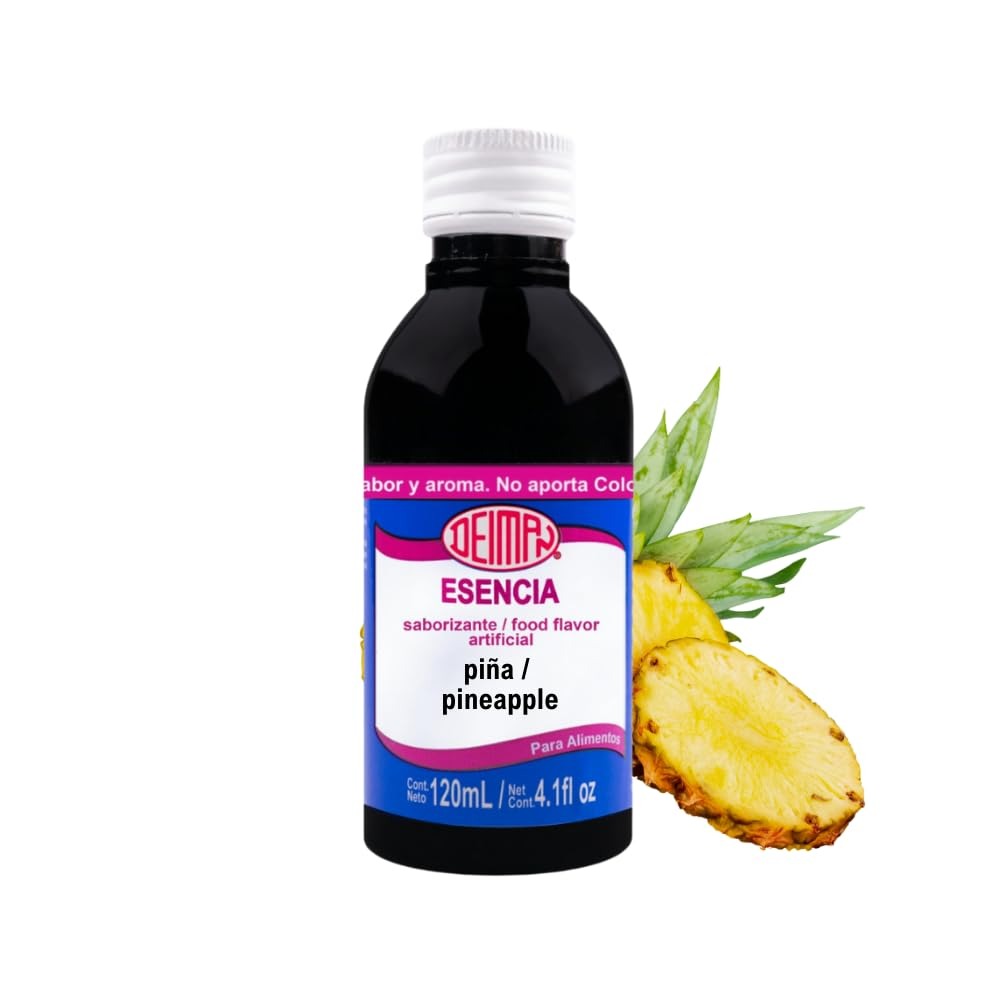
Item Name: Deiman Artificial Food Flavoring Pineapple E (4 fl.oz.)
Bullet Point 1: FOOD FLAVOR: Pineapple. Sweet, citric and juicy profile. 𝗣𝗿𝗼𝘃𝗶𝗱𝗲𝘀 𝗳𝗹𝗮𝘃𝗼𝗿 𝗮𝗻𝗱 𝗮𝗿𝗼𝗺𝗮. Used by professionals.
Bullet Point 2: PROPERTIES: food grade flavor, it is easily dosed, evenly incorporated, and homogeneous batches are obtained by adding flavor and aroma.
Bullet Point 3: CHARACTERISTICS: Allergen Free, Gluten Free, Dairy Free, Vegan and Kosher.
Bullet Point 4: IDEAL FOR: gelatin, beverages, mousses, ice cream and ice pops, jellies and crusts, milkshakes, smoothies, cocktails, whipped cream and frosting, gummies and much more! This product will homogenize and enhance the final flavor of your creations.
Bullet Point 5: Net content 120 mililiters (4 fl oz). Recommended dose 10ml per every L/Kg of finished product (equivalent to 1% of your finished product weight).
Bullet Point 6: Used by professional paleteros, ice cream shops, bakeries, confectionery shops, gelatin professionals, gummy makers and other businesses.
Bullet Point 7: Tips: Store in a fresh place, dry place away from sunlight, can’t be eaten directly, dilution is required, keep out of the reach of children.
Bullet Point 8: 𝗥𝗘𝗠𝗘𝗠𝗕𝗘𝗥: 𝘁𝗵𝗲 𝗺𝗼𝗿𝗲 𝟰 𝗳𝗹 𝗼𝘇 𝘆𝗼𝘂 𝗯𝘂𝘆 (𝗮𝗻𝘆 𝗳𝗹𝗮𝘃𝗼𝗿 𝗼𝗿 𝗯𝗿𝗮𝗻𝗱) 𝗳𝗿𝗼𝗺 𝗟𝗮 𝗧𝗶𝗲𝗻𝗱𝗶𝘁𝗮 𝗖𝗼𝗻𝗳𝗲𝗰𝘁𝗶𝗼𝗻𝗲𝗿𝘆 𝗘𝘀𝘀𝗲𝗻𝘁𝗶𝗮𝗹𝘀, 𝘁𝗵𝗲 𝗰𝗵𝗲𝗮𝗽𝗲𝗿 𝘆𝗼𝘂𝗿 𝘀𝗵𝗶𝗽𝗽𝗶𝗻𝗴 𝘄𝗶𝗹𝗹 𝗯𝗲❗
Product Description: FOOD FLAVOR: Pineapple. Sweet, citric and juicy profile. 𝗣𝗿𝗼𝘃𝗶𝗱𝗲𝘀 𝗳𝗹𝗮𝘃𝗼𝗿 𝗮𝗻𝗱 𝗮𝗿𝗼𝗺𝗮. Used by professionals. PROPERTIES: food grade flavor, it is easily dosed, evenly incorporated, and homogeneous batches are obtained by adding flavor and aroma. CHARACTERISTICS: Allergen Free, Gluten Free, Dairy Free, Vegan and Kosher. IDEAL FOR: gelatin, beverages, mousses, ice cream and ice pops, jellies and crusts, milkshakes, smoothies, cocktails, whipped cream and frosting, gummies and much more! This product will homogenize and enhance the final flavor of your creations. Net content 120 mililiters (4 fl oz). Recommended dose 10ml per every L/Kg of finished product (equivalent to 1% of your finished product weight). Used by professional paleteros, ice cream shops, bakeries, confectionery shops, gelatin professionals, gummy makers and other businesses. Tips: Store in a fresh place, dry place away from sunlight, can’t be eaten directly, dilution is required, keep out of the reach of children. 𝗥𝗘𝗠𝗘𝗠𝗕𝗘𝗥: 𝘁𝗵𝗲 𝗺𝗼𝗿𝗲 𝟰 𝗳𝗹 𝗼𝘇 𝘆𝗼𝘂 𝗯𝘂𝘆 (𝗮𝗻𝘆 𝗳𝗹𝗮𝘃𝗼𝗿 𝗼𝗿 𝗯𝗿𝗮𝗻𝗱) 𝗳𝗿𝗼𝗺 𝗟𝗮 𝗧𝗶𝗲𝗻𝗱𝗶𝘁𝗮 𝗖𝗼𝗻𝗳𝗲𝗰𝘁𝗶𝗼𝗻𝗲𝗿𝘆 𝗘𝘀𝘀𝗲𝗻𝘁𝗶𝗮𝗹𝘀, 𝘁𝗵𝗲 𝗰𝗵𝗲𝗮𝗽𝗲𝗿 𝘆𝗼𝘂𝗿 𝘀𝗵𝗶𝗽𝗽𝗶𝗻𝗴 𝘄𝗶𝗹𝗹 𝗯𝗲❗
Value: 4.0
Unit: Fl Oz

Price: 7.09